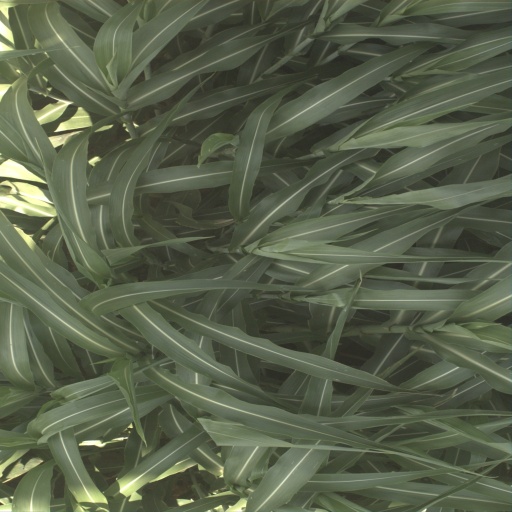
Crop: sorghum